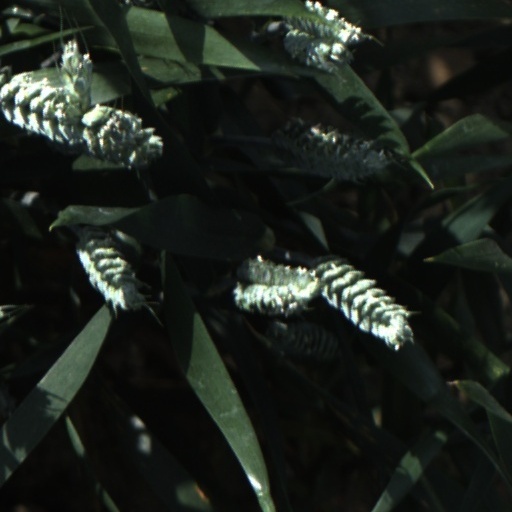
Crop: wheat